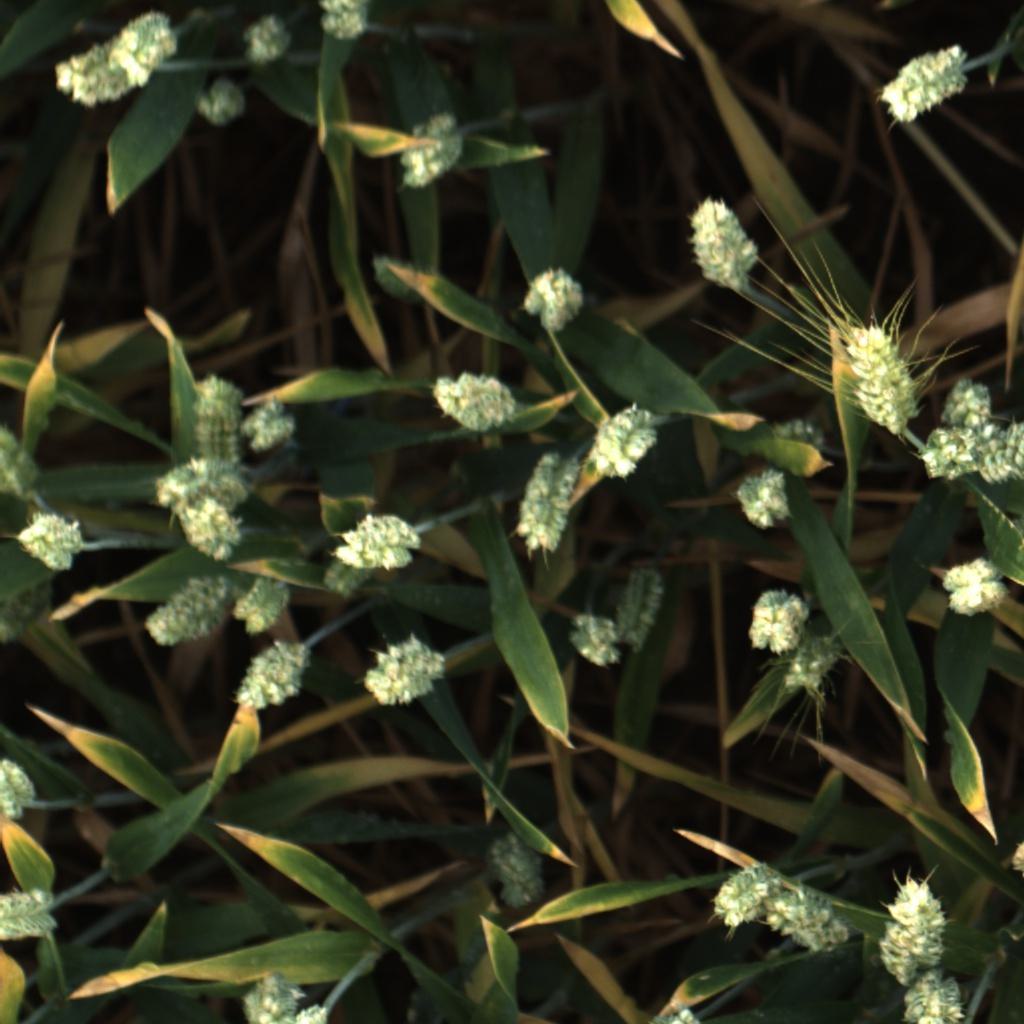
Country: UK
Location: Rothamsted
Wheat development stage: Filling - Ripening